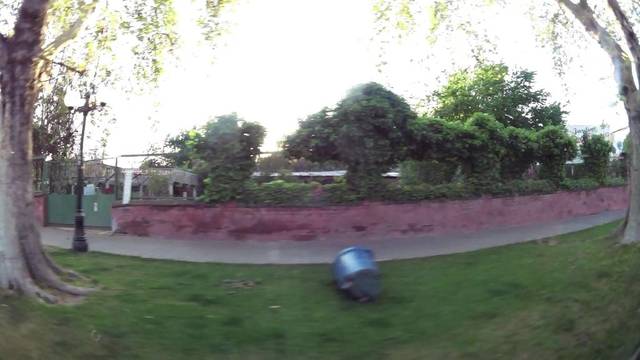
Region: Chile
Coordinates: -33.443, -70.598